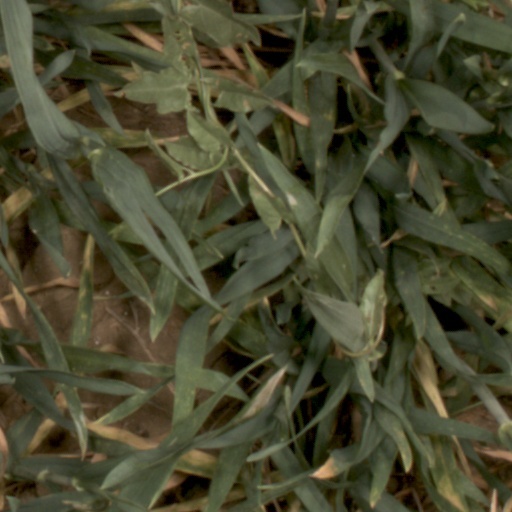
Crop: wheat